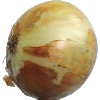
Label: Onion White 1